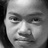
Emotion: neutral